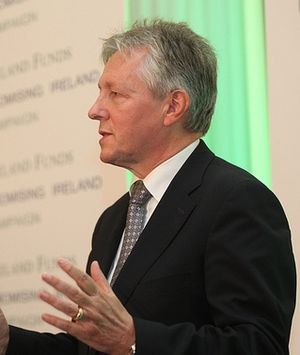
Peter Robinson
Peter David Robinson er en nordirsk politiker, der er formand for landets største parti Democratic Unionist Party og samtidig førsteminister i Nordirland.